Question: What is the protective material?
Tambaya: Menene abun kariayaer?
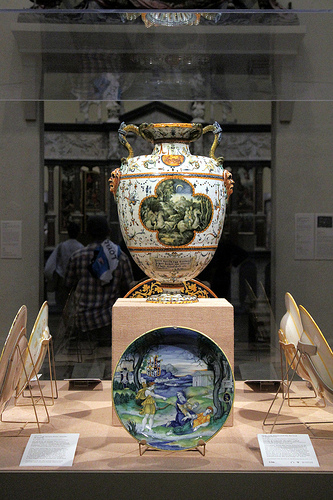
Answer: Glass.
Amsa: Tangaran.